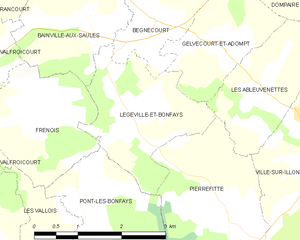
Carte des communes françaises Légéville-et-Bonfays
Légéville-et-Bonfays est une commune française située dans le département des Vosges, en région Grand Est.